Jordanhill

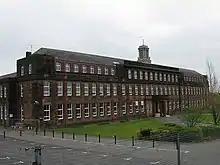
Jordanhill School

After his mother's death in 1913, James Parker Smith inherited the estate. Educated at Winchester College and Trinity College, Cambridge, like his father he qualified as a barrister. After marriage to his cousin, he had devoted himself to politics, becoming Liberal Unionist MP for Glasgow Partick in 1890. In January 1900, Smith had been appointed assistant private secretary (unpaid) to Joseph Chamberlain, Secretary of State for the Colonies. After losing his seat in 1906, like his mother he began selling off more pieces of land four housing development, including the former Gartnavel farm to the Royal Lunatic Asylum. Approached by the university which was looking for a site on which to establish a unified teacher training college, in 1913 Parker Smith agreed sale of the residual estate.